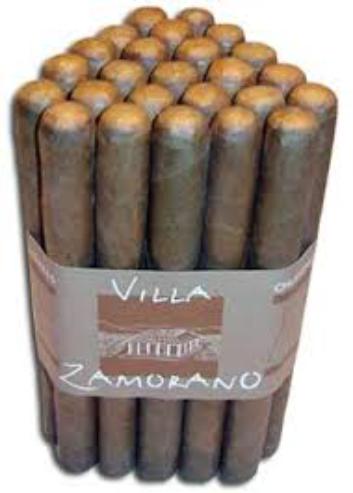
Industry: Necessities